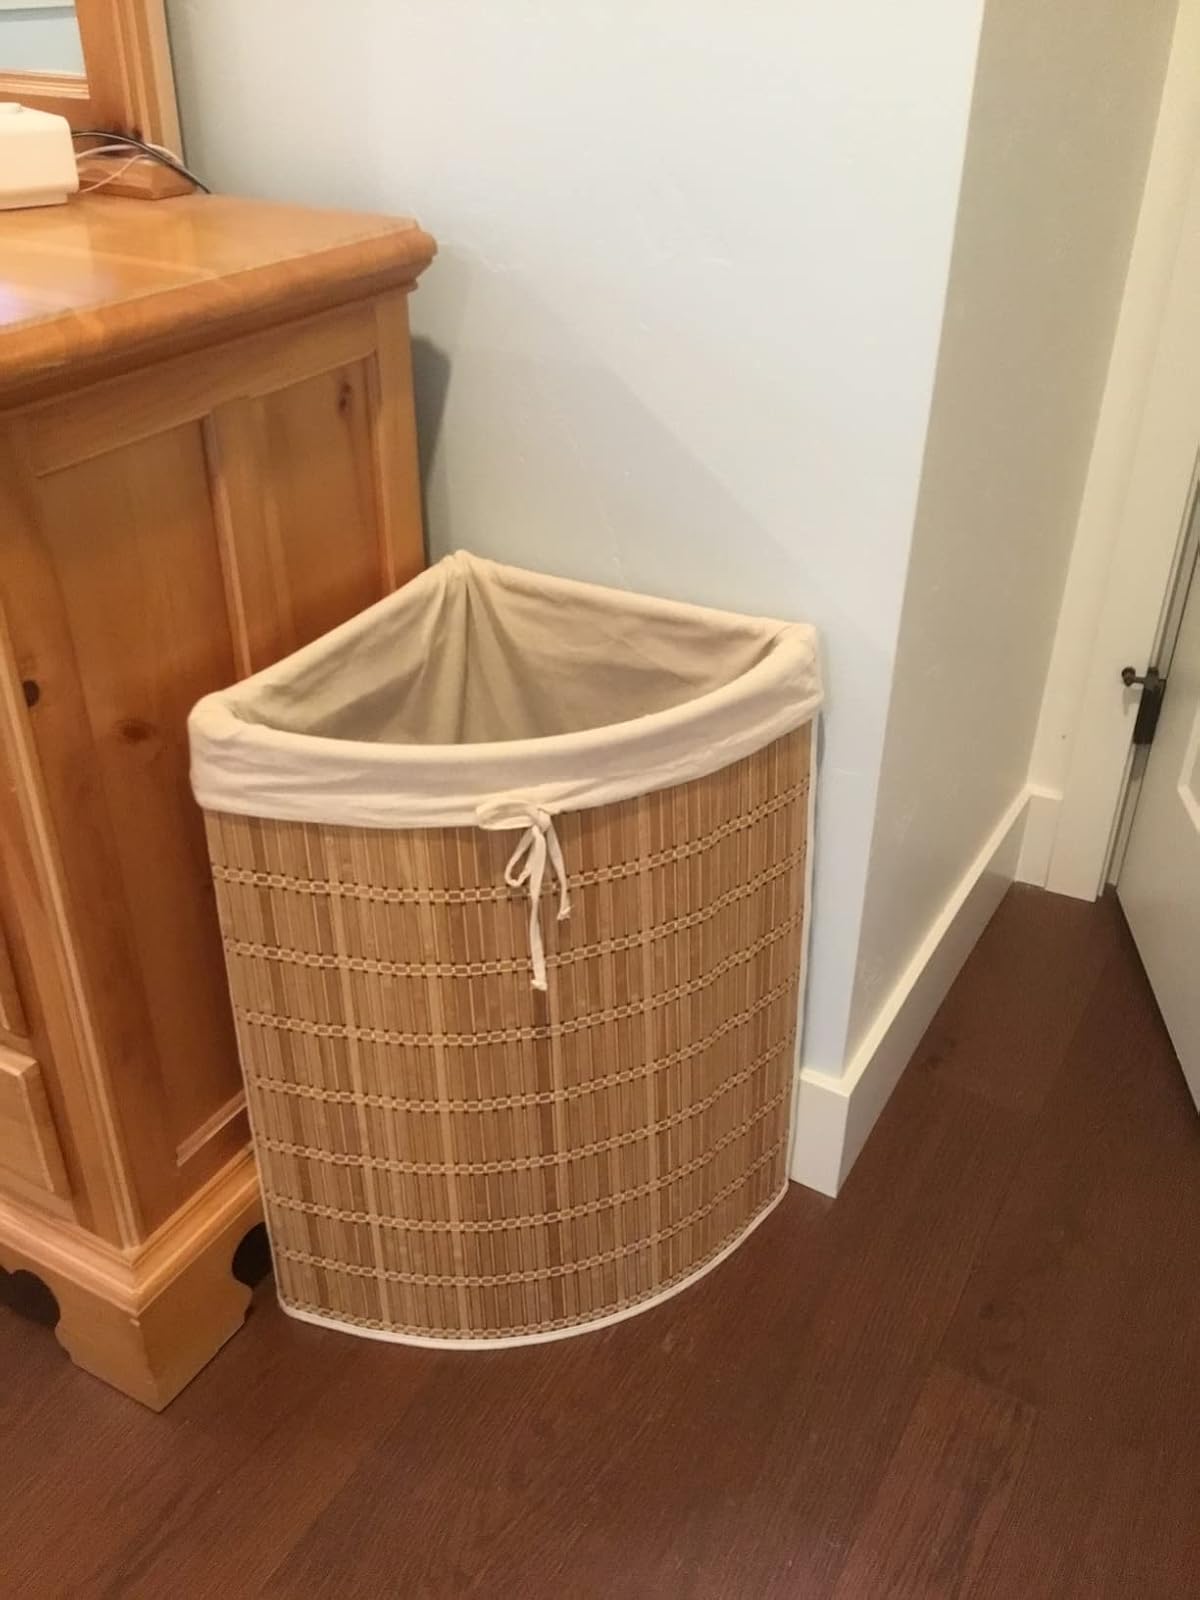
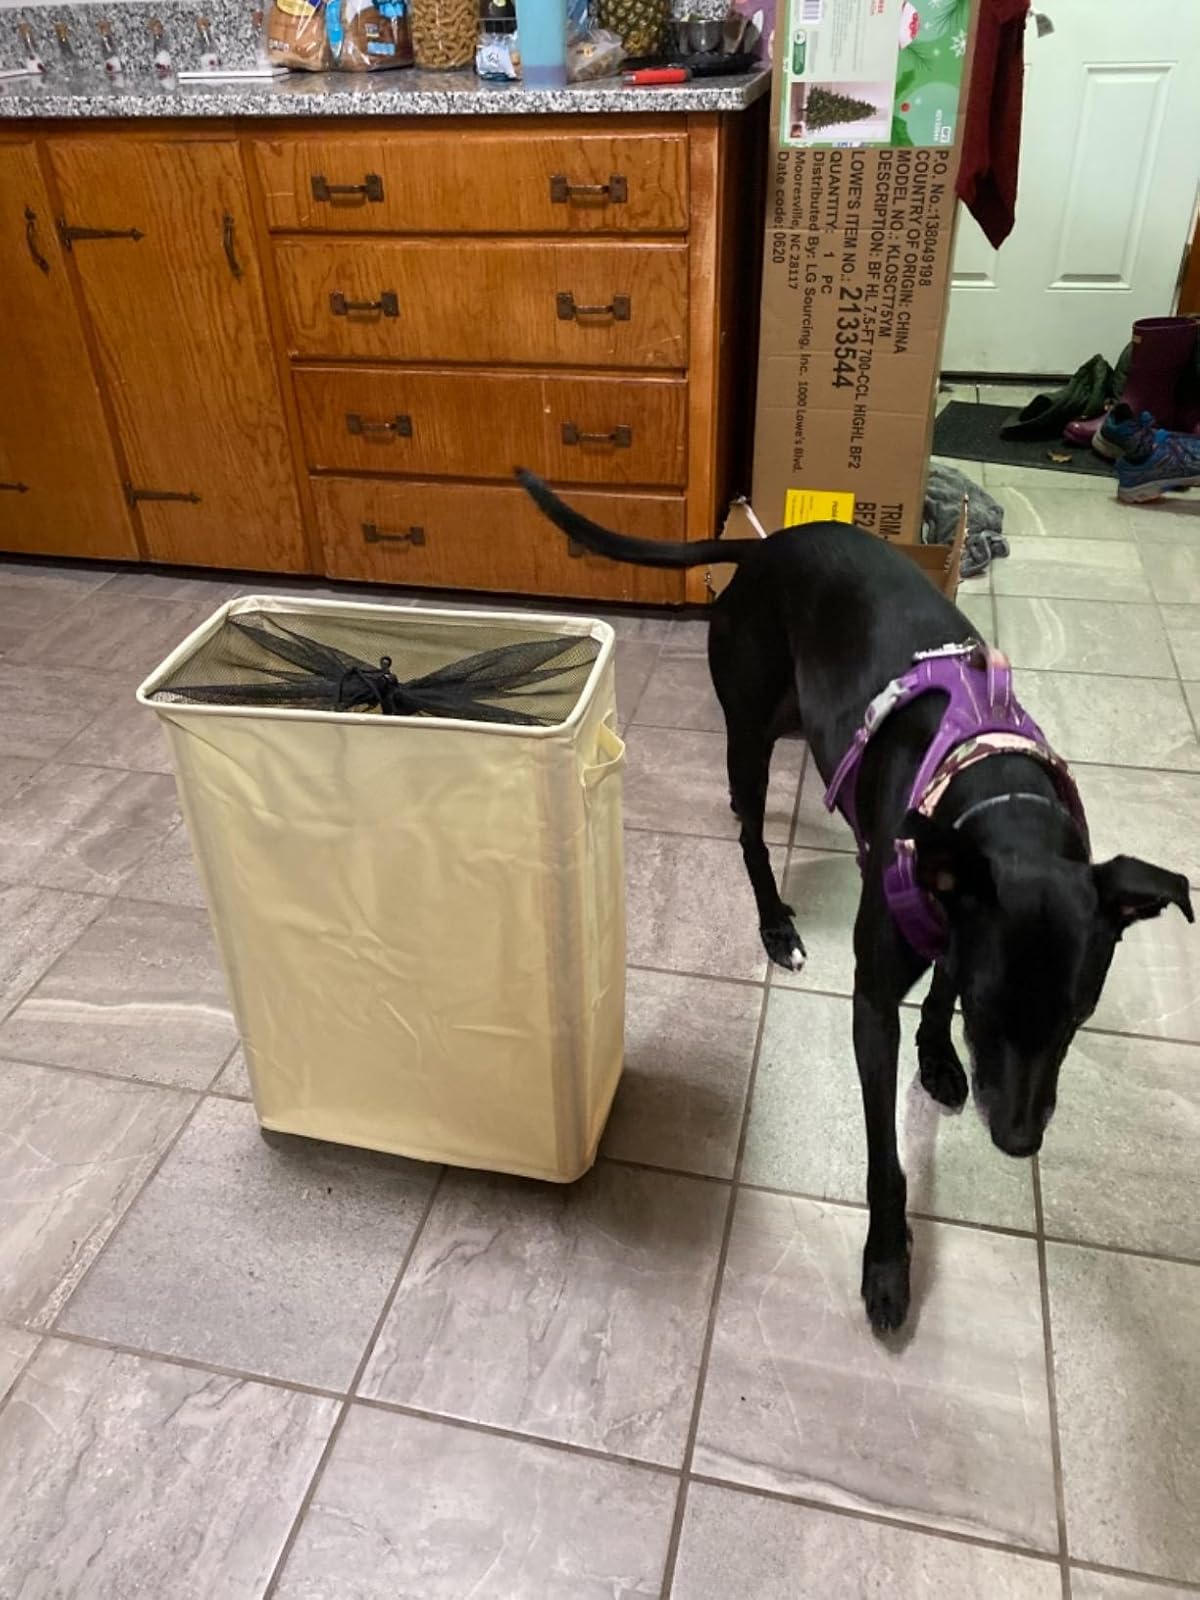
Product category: items_hamper
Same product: no